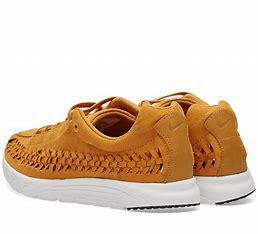
Brand: Nike
Model: Mayfly Woven